Larry Newman (aviator)

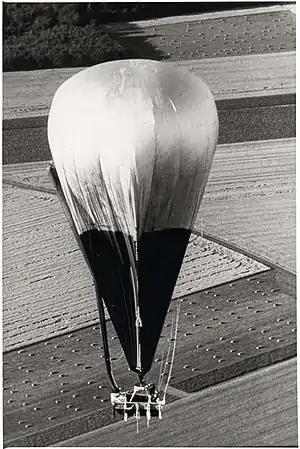
The gas balloon Double Eagle II over Presque Isle, Maine attempting to cross the Atlantic

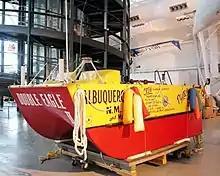
Double Eagle Gondola

Newman won the Congressional Gold Medal awarded by the United States Congress for his flight in the Double Eagle II. The Double Eagle II, piloted by Ben Abruzzo, Maxie Anderson, and Larry Newman, became the first balloon to cross the Atlantic Ocean when it landed 17 August 1978 in Miserey near Paris, 137 hours 6 minutes after leaving Presque Isle, Maine. The flight was the first manned balloon crossing of the Atlantic non-stop.